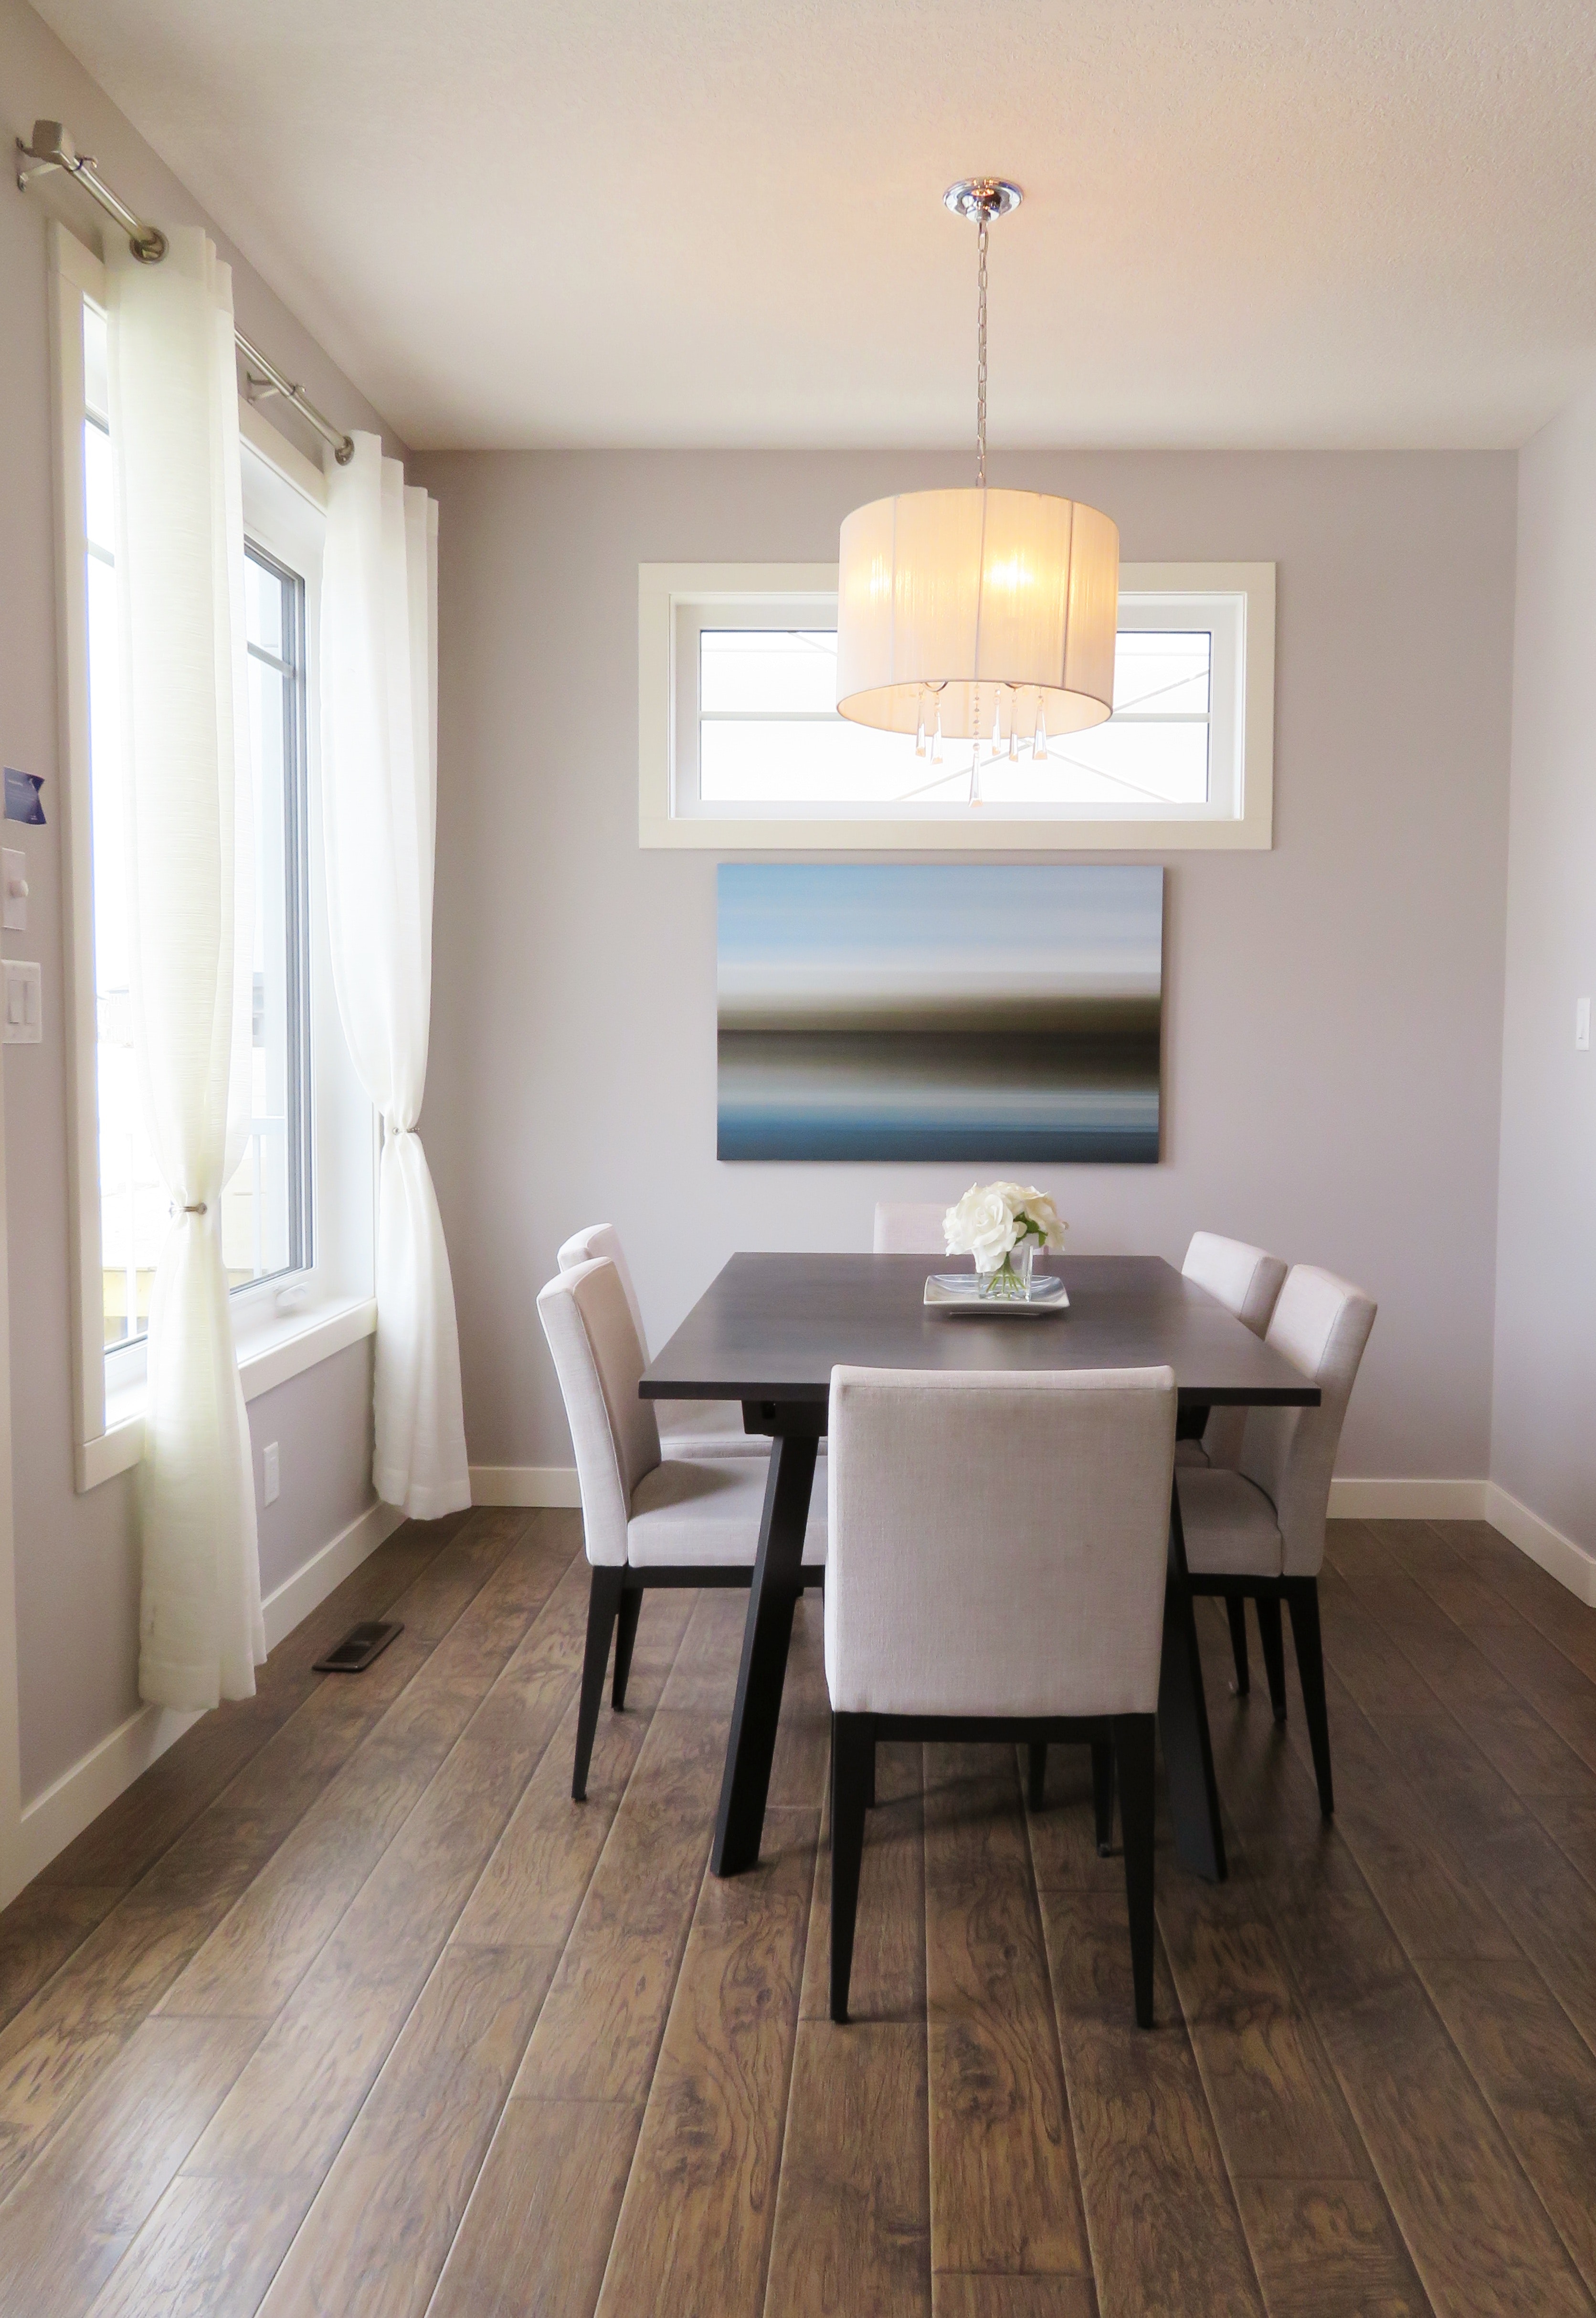
dining room, room, floor, table, wood flooring, interior design, wall, ceiling, laminate flooring, hardwood, home, living room, flooring, furniture, chair, wood, real estate, window, house